Pat Travers

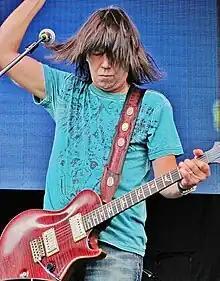
Travers performing in 2014

Patrick Henry Travers (born April 12, 1954) is a Canadian rock guitarist, singer and songwriter who began his recording career in the mid-1970s.